Harry Fischel House

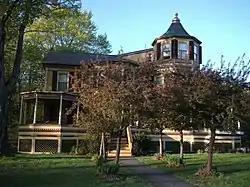
Harry Fischel House, May 2011

Harry Fischel House, also known as Fairlawn, is a historic home located at Hunter in Greene County, New York. It was built about 1840 and substantially enlarged in 1904. It is a -story, five-by-two-bay, Queen Anne–style dwelling with a 2-story, eight-by-one-bay rear wing. It features a 2-story, engaged corner tower and single-story verandah.